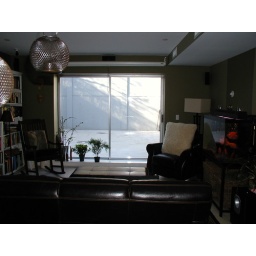
This is the home theater area. There is a pull-down screen over the glass doors.